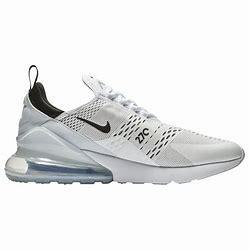
Brand: Nike
Model: Air Max 270